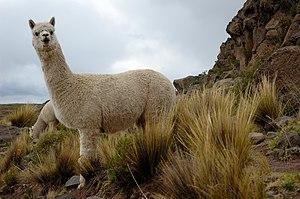
Vicugna est un genre de la famille des Camélidés sud-américains. Il comprend, selon les auteurs, une ou deux espèces de mammifères de la cordillère des Andes.